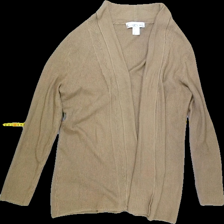
View: front
Type: Cardigan
Category: Ladies
Brand: Not Applicable
Colors: Beige
Material: 50%cotton 50%acrylic
Pattern: Plain
Cut: Regular
Size: 42
Season: All
Trend: No trend
Stains: No
Price range: 100-150
Recommended usage: Reuse